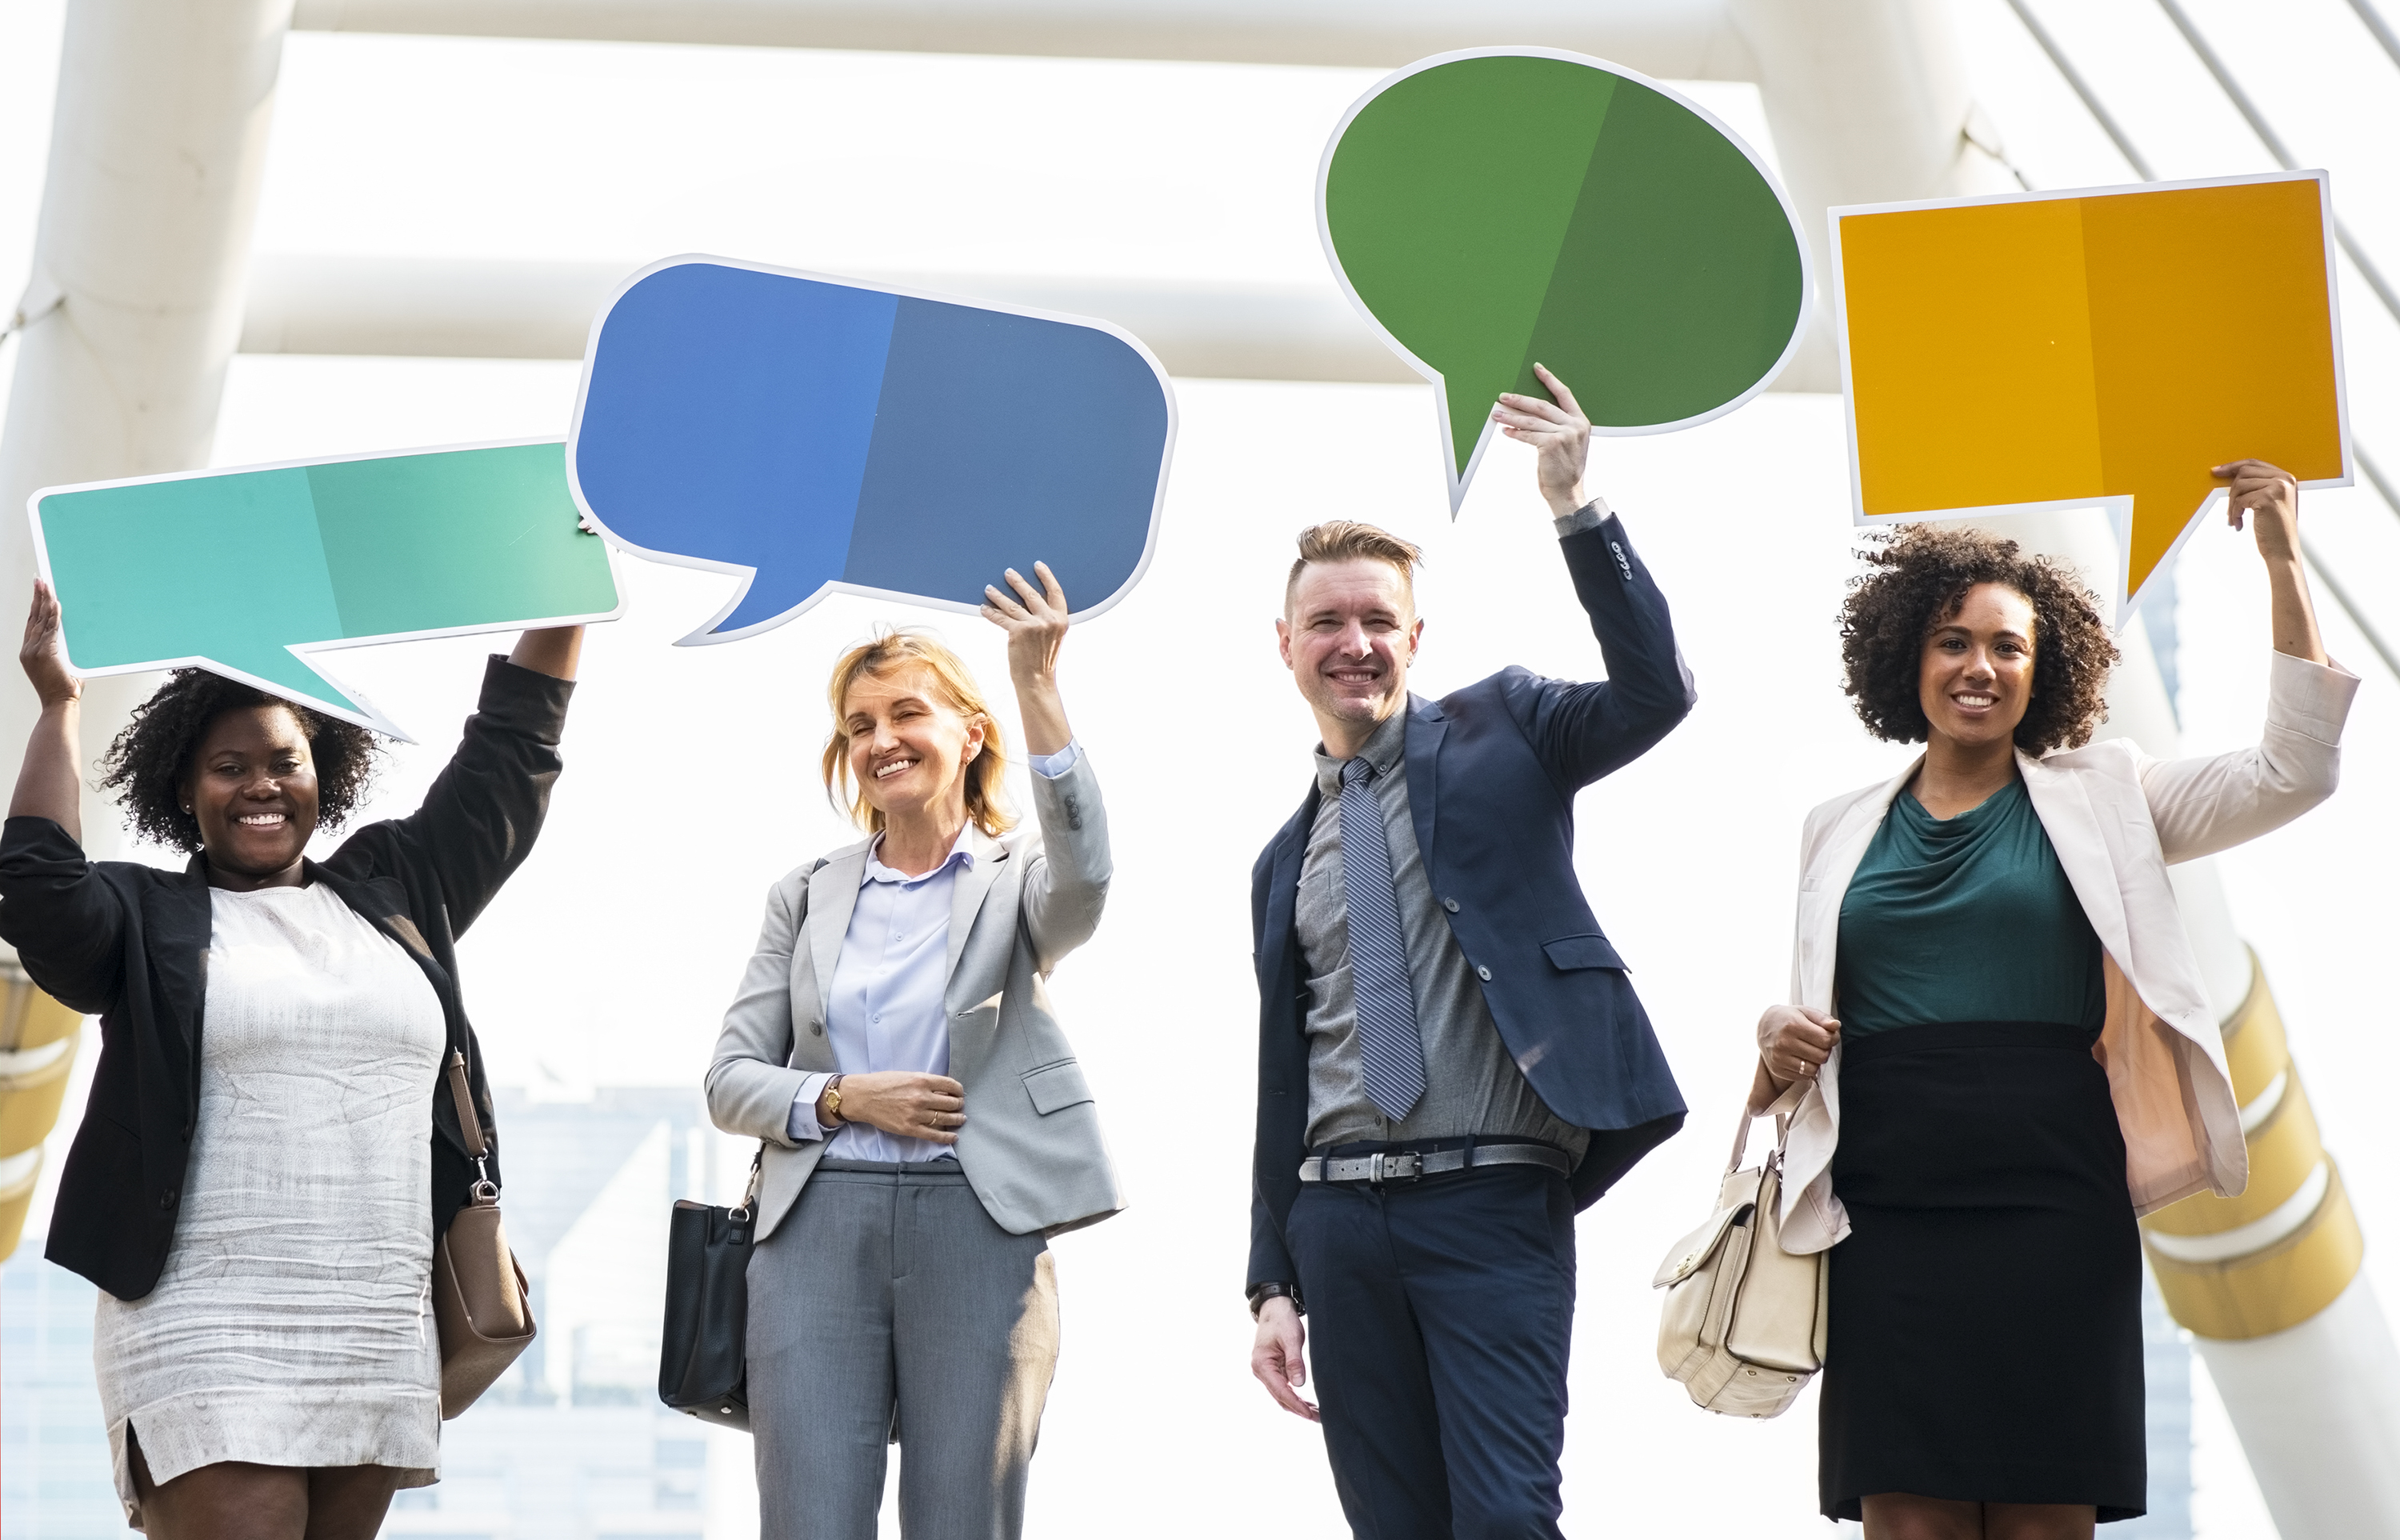
business woman, celebrating, celebration, city, umbrella, public relations, business, professional, communication, job, human behavior, collaboration, recruiter, businessperson, conversation, energy, business consultant